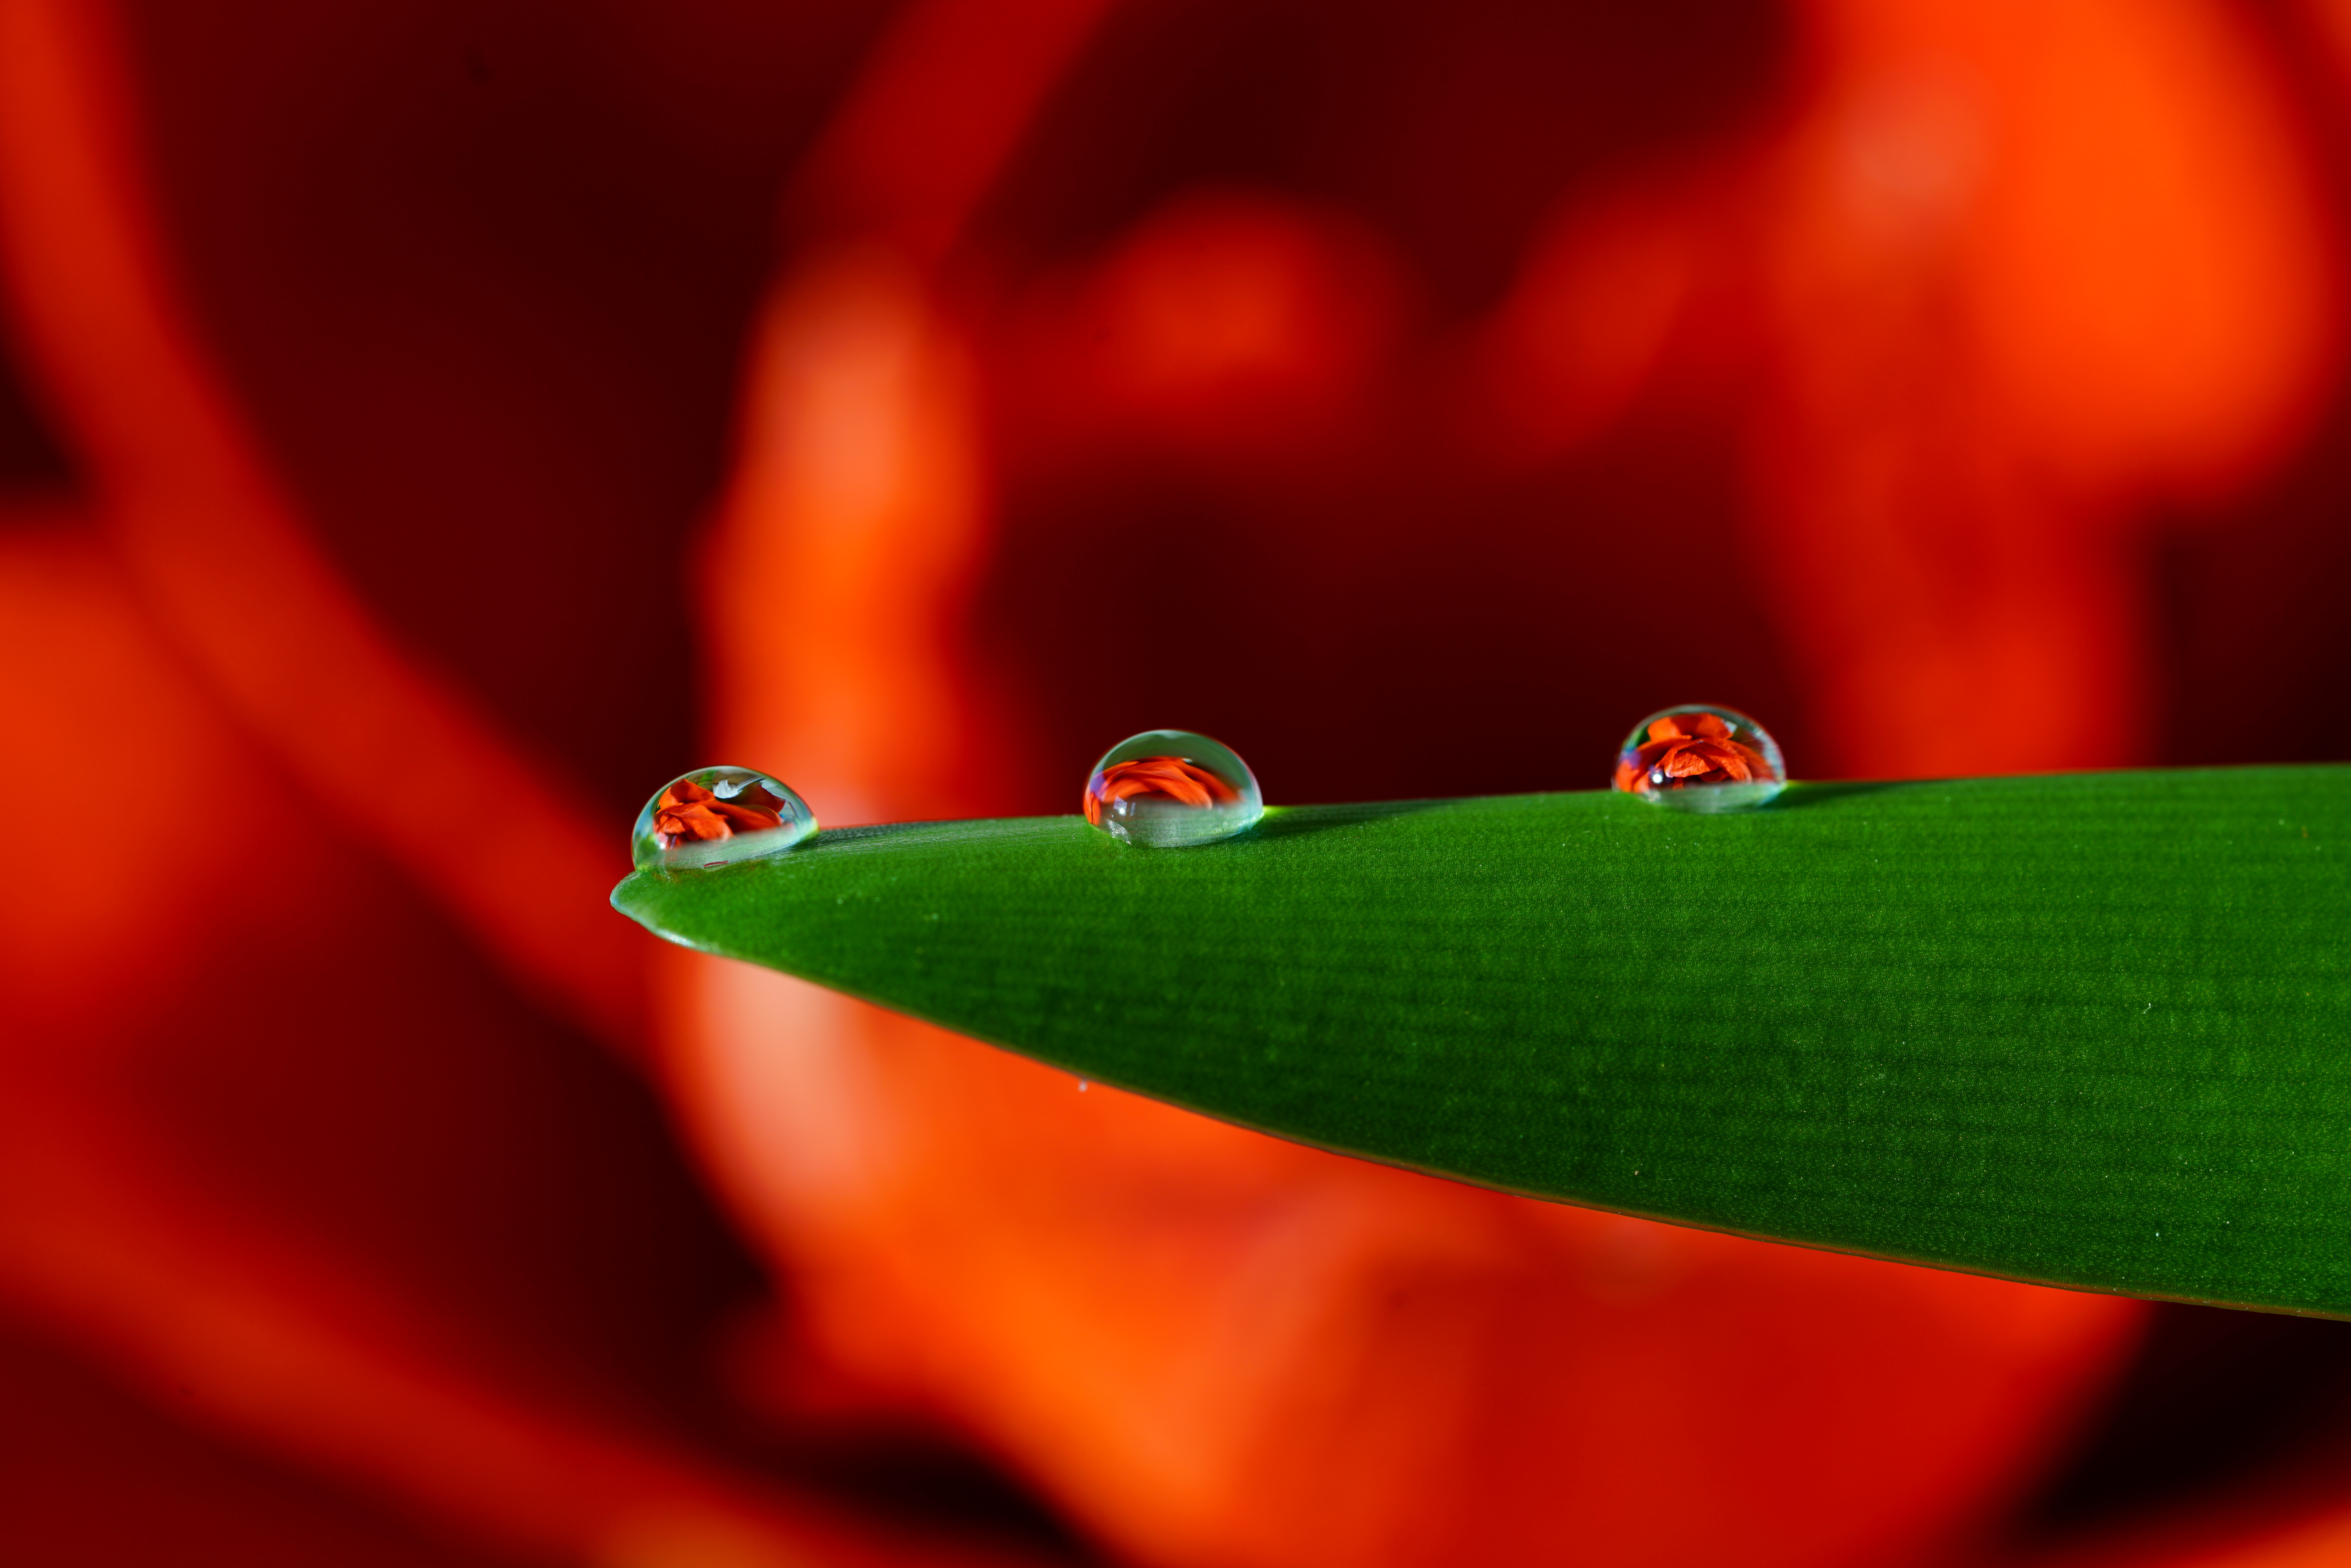
water, blossom, drop, dew, leaf, flower, petal, bloom, green, reflection, red, close, drip, close up, beads, drop of water, mirroring, moisture, macro photography, beaded, photo art, amarillis, computer wallpaper, teardrop beads, flower drops